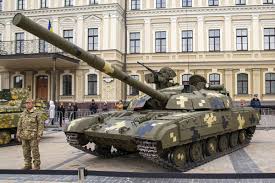
Label: BMP-T15